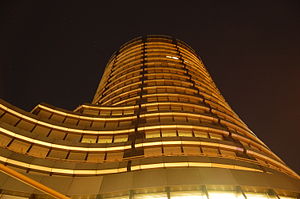
Schweiz / Økonomi og erhverv / Tjenesteydelser
Bank für Internationalen Zahlungsausgleich
Schweiz er en indlandsstat i Centraleuropa. Landet grænser mod nord til Tyskland, mod øst til Liechtenstein og Østrig, mod syd til Italien og mod vest til Frankrig. Landets navn er formelt Schweizerische Eidgenossenschaft. For at undgå identificering med et af landets fire sprog bruges desuden også det latinske navn Confoederatio Helvetica. Med et landareal på 39.997 km² er landet mindre end Danmark. Arealet af vand er på 1.288 km².